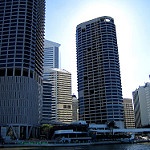
Label: buildings